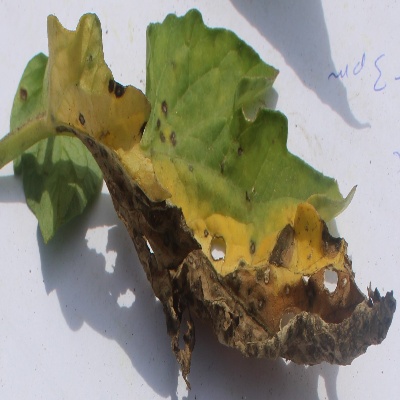
Crop: Tomato
Condition: verticulium wilt